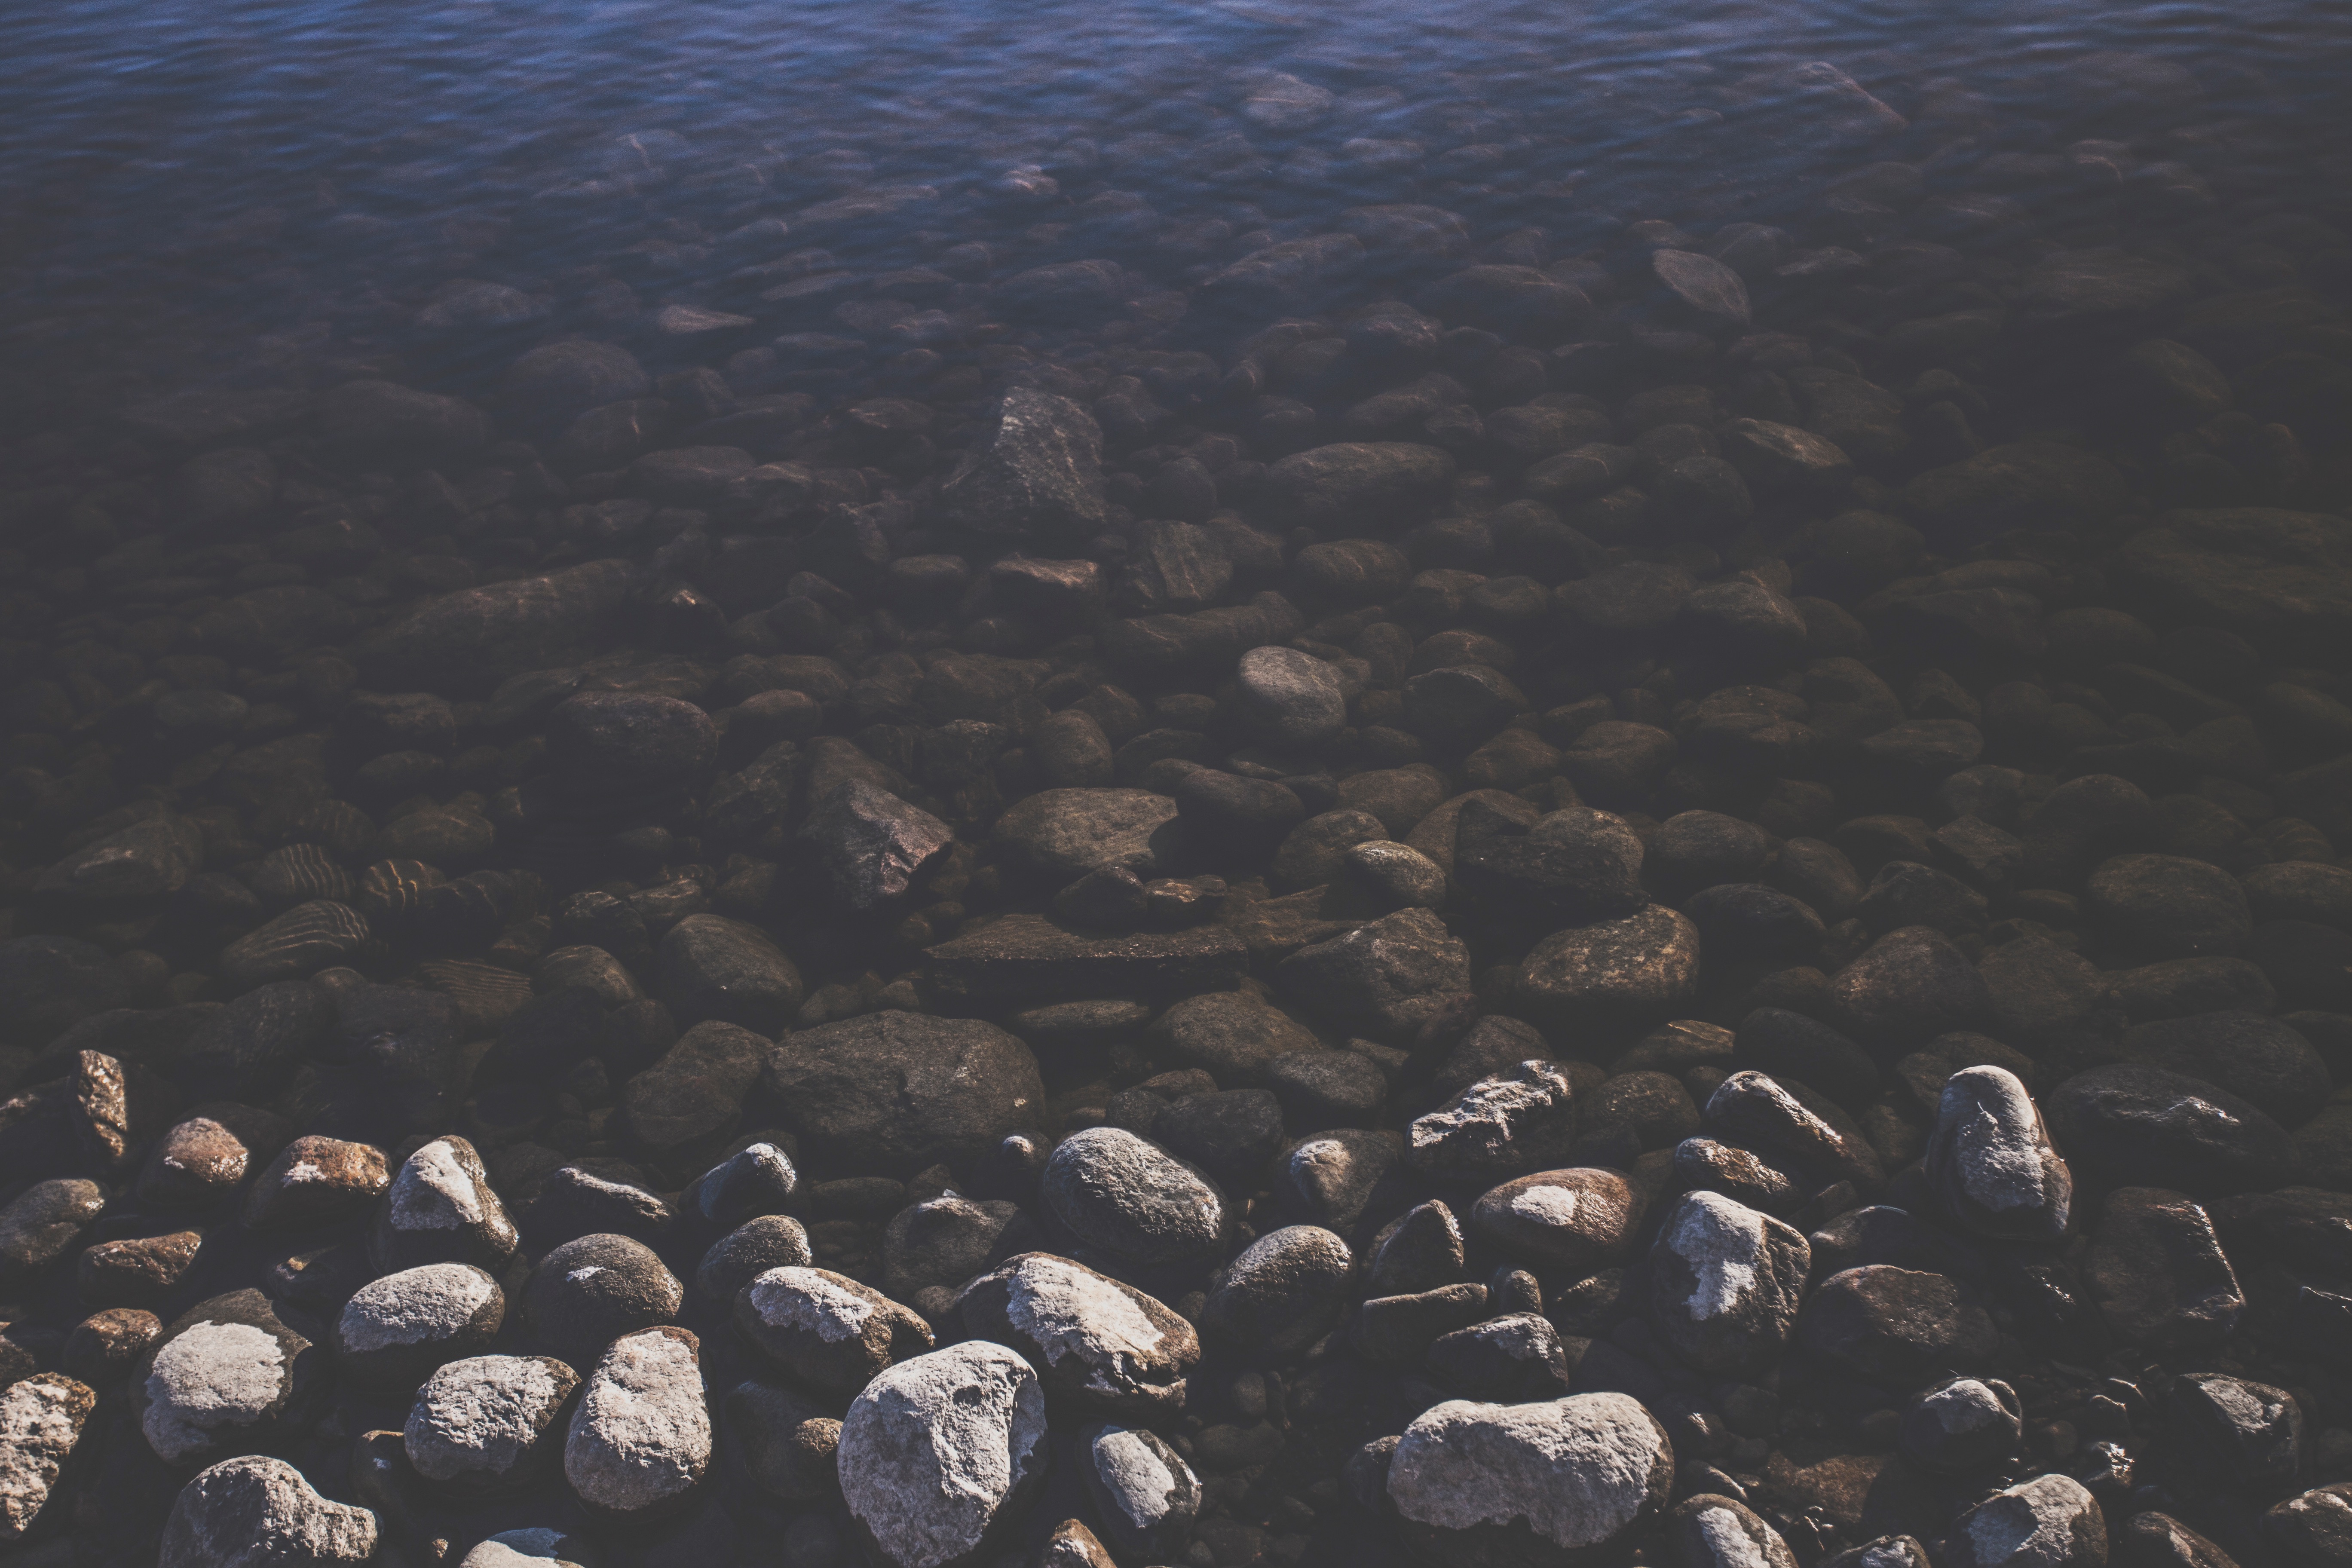
sea, coast, water, rock, ocean, horizon, cloud, shore, wave, stone, underwater, reflection, pebble, bay, coral reef, reef, shallow, aerial photography, marine biology